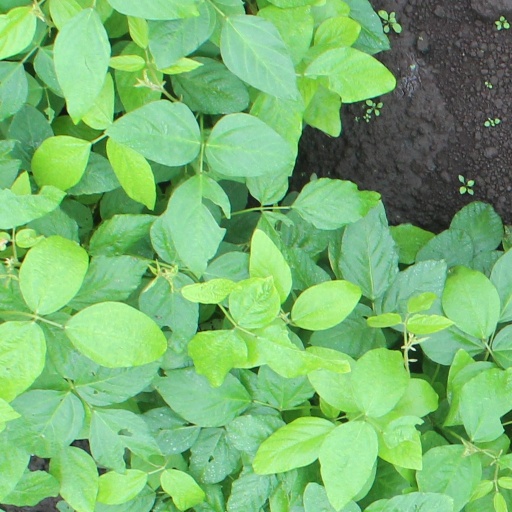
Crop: soybean